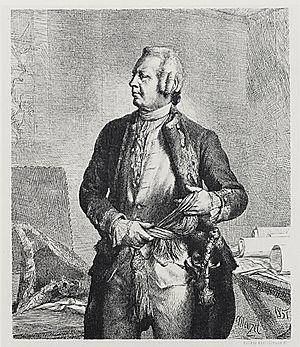
Hans Karl von Winterfeldt, né le 4 avril 1707 à Vanselow en Poméranie et mort le 8 septembre 1757 à Görlitz, est un général prussien qui participa à la guerre de Succession de Pologne, à la guerre de Succession d'Autriche, aux guerres de Silésie et à la guerre de Sept Ans. Proche conseiller et confident du roi Frédéric II de Prusse, il s'attira un certain nombre d'ennemis à la Cour, mais disposait au sein de l'état-major d'une grande autonomie qui lui permit de développer un des premiers programmes de collecte des renseignements militaires. Il négocia la convention de Westminster avec la Grande-Bretagne et reçut en récompense de ses services l'ordre de l'Aigle noir et l'ordre Pour le Mérite. Il mourut des suites de ses blessures reçues à la bataille de Moys pendant la guerre de Sept Ans. Son nom est inscrit sur la statue équestre de Frédéric II à Berlin.